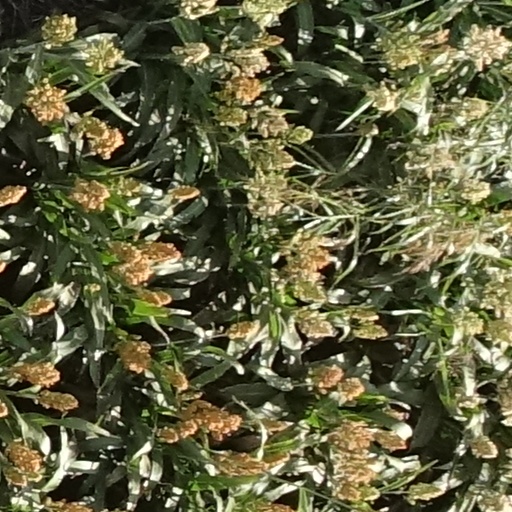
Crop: sorghum